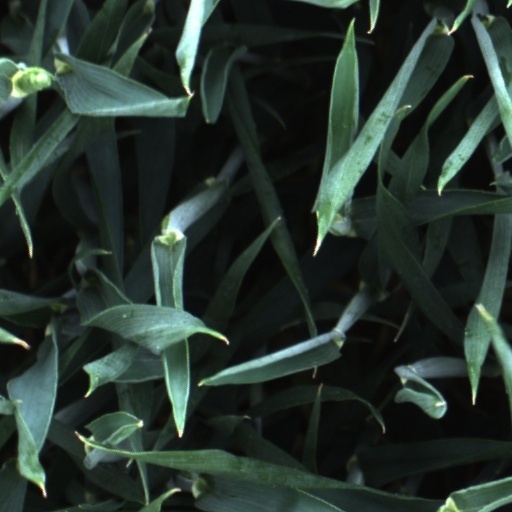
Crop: wheat